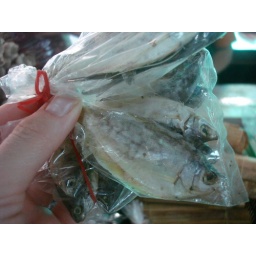
fish in a bag